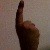
The image shows a hand gesture representing the number 1 in Indian Sign Language.